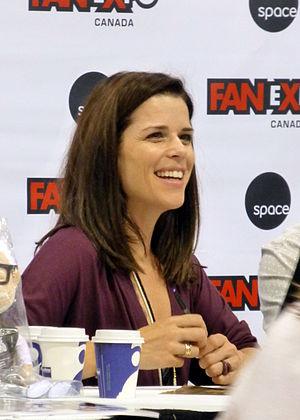
Scream 4, ou Frissons 4 au Québec, est un film d'horreur américain réalisé par Wes Craven, sorti en 2011. Il s'agit du quatrième volet de la franchise Scream.